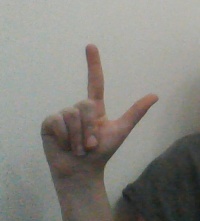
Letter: laam